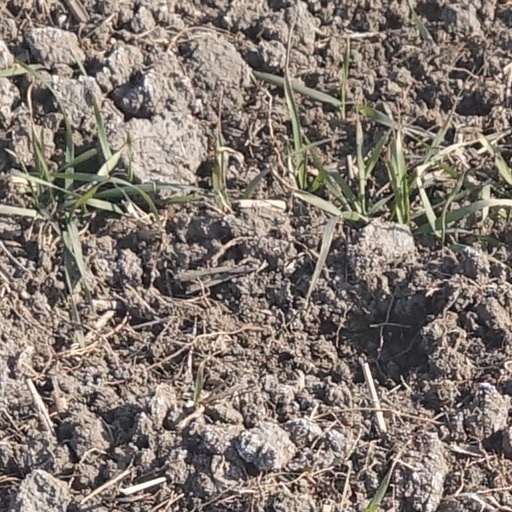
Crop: wheat